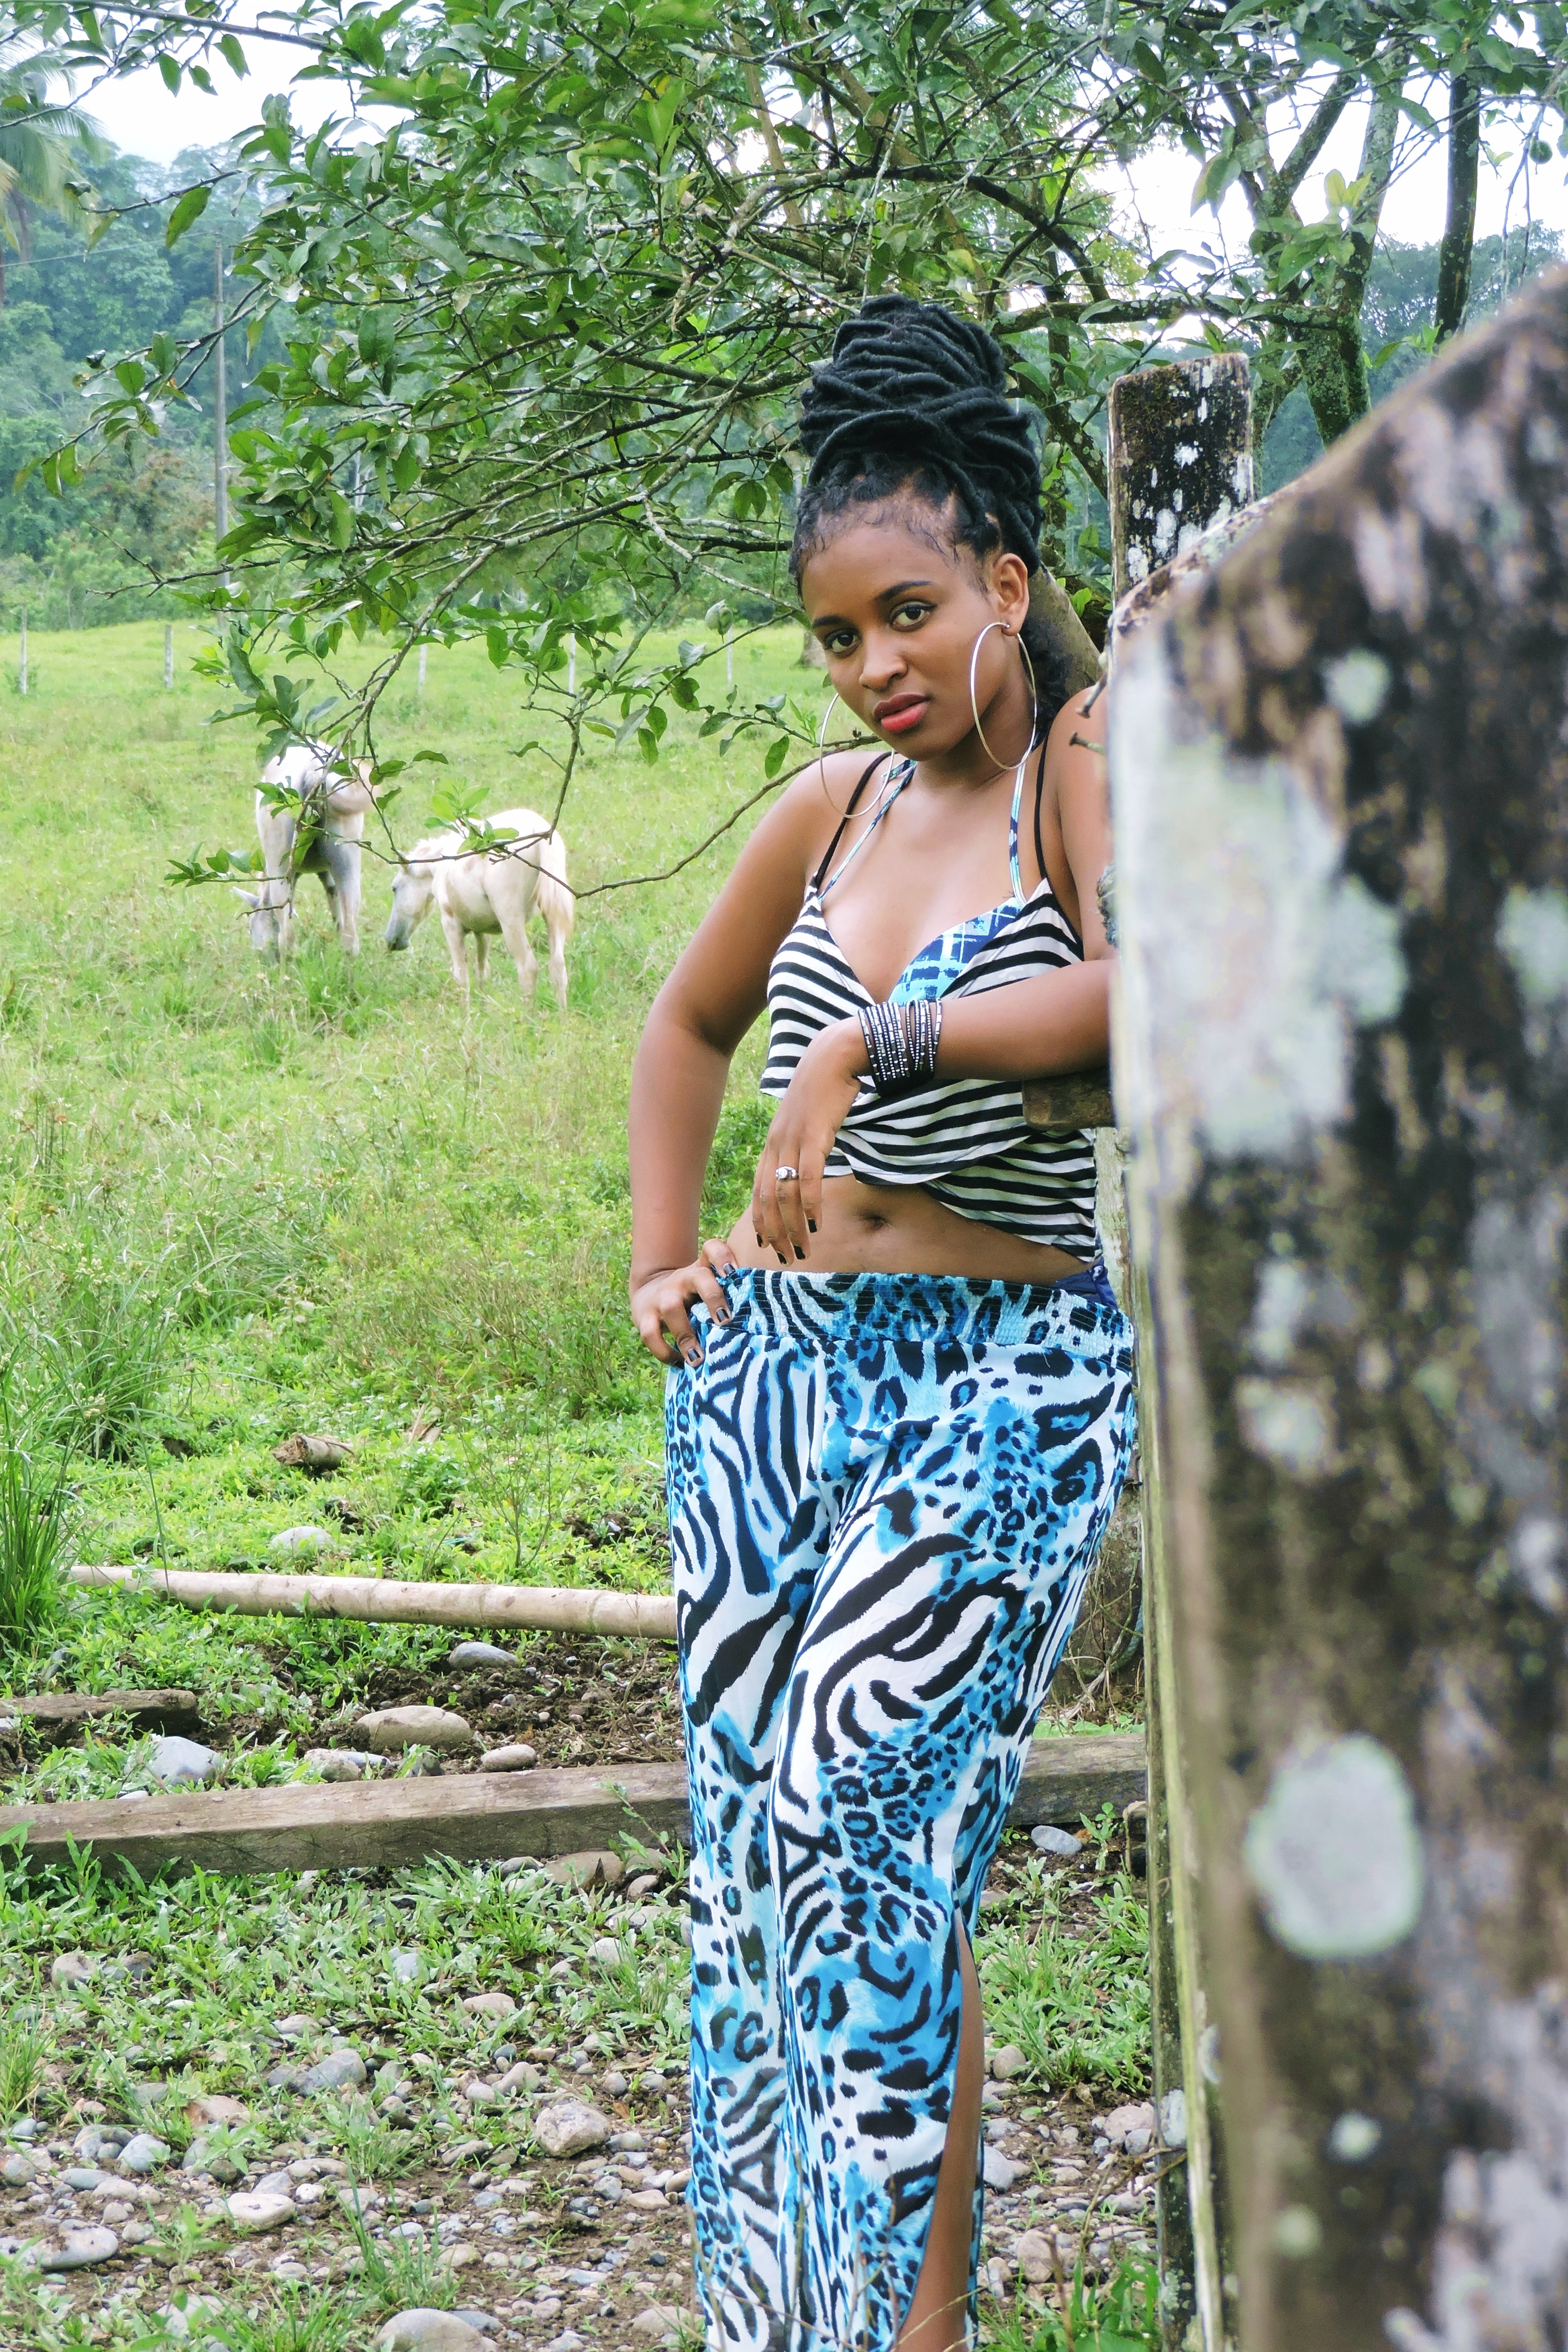
clothing, beauty, fashion, photo shoot, street fashion, tree, trousers, photography, textile, crop top, model, plant, black hair, jeans, yoga pant, leggings, jungle, style